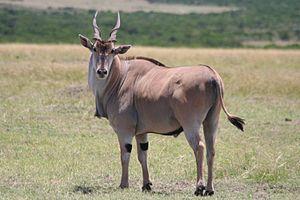
Éland mâle, dans la Réserve nationale du Masai Mara au Kenya. Italiano: Eland comune.
L'Éland, également appelé éland du Cap pour le différencier de l'éland de Derby, est une espèce de ruminants de la famille des Bovidés. L'éland du Cap est une des plus grandes antilopes d'Afrique.
Voici la liste de quelques artiodactyles par population.